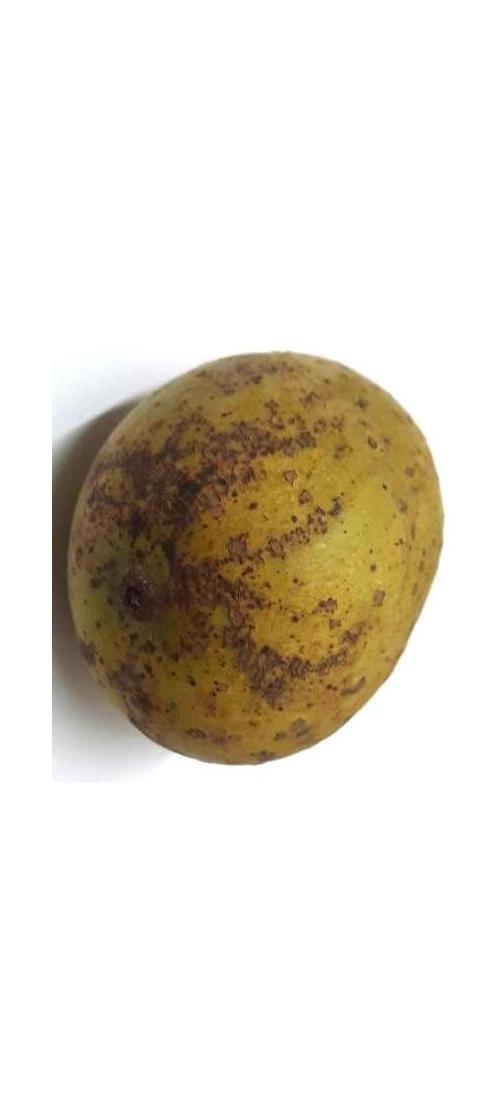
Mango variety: Gourmoti